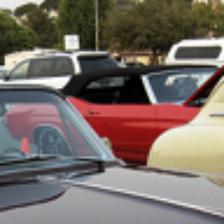
Label: NonHuman